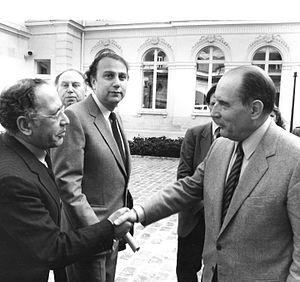
Émile Abraham Touati est un journaliste français, spécialiste dans le domaine du marketing et de la publicité. Il a été président du Consistoire israélite de Paris, vice-président du Consistoire central et vice-président du CRIF.